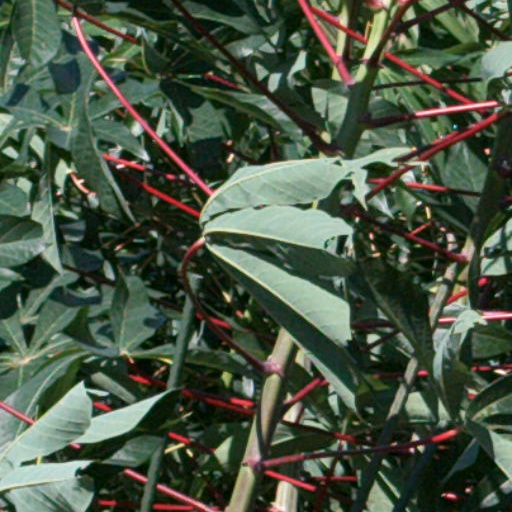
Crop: cassava